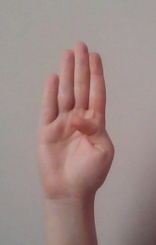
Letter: kaaf